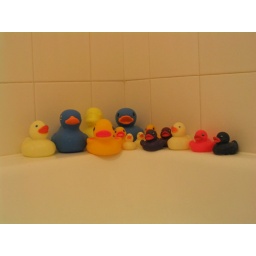
This duck family live in my bathroom !